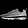
Label: Sneaker